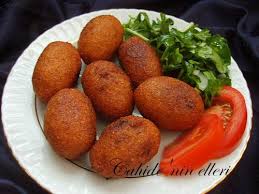
Yemek: icli_kofte